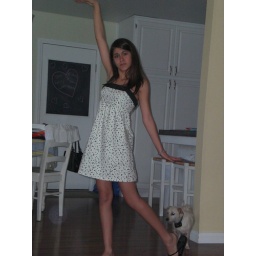
Me in my home made summer dress and my dog